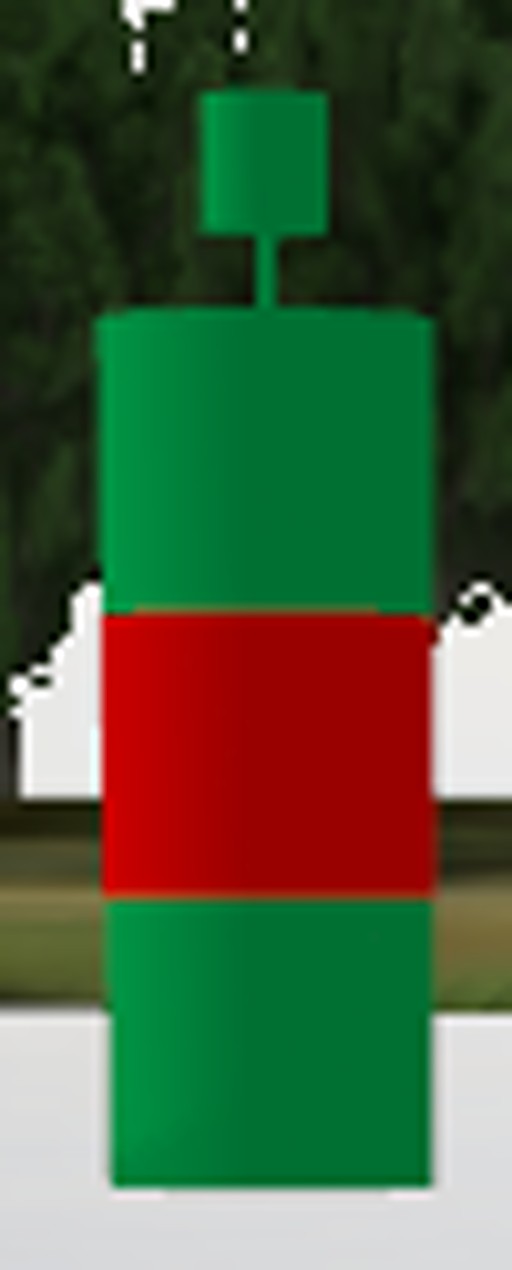
Label: preferred_stbd_mark
Descriptions: two green bands with a red mid band ||| green cylinder top mark ||| green on top and bottom, red in the middle ||| buoy showing green-red-green horizontal stripes